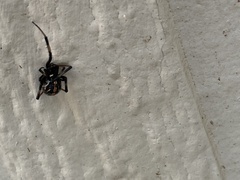
Species: Lactrodectus_hesperus